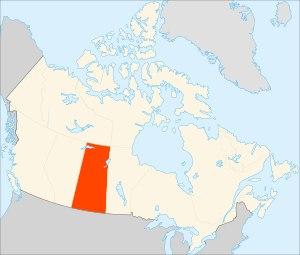
Cet article contient une liste des universités du Canada.